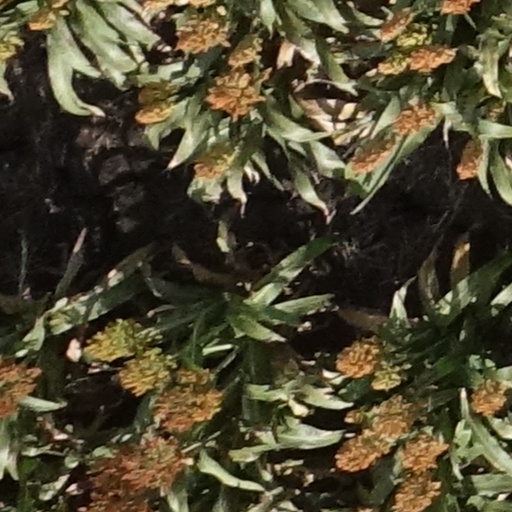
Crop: sorghum